Whitey: United States of America v. James J. Bulger

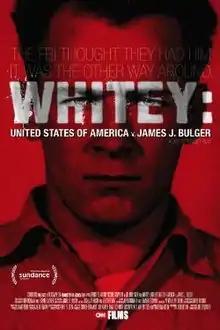
Sundance Film Festival poster

Whitey: United States of America v. James J. Bulger is a 2014 American biographical documentary film produced and directed by Joe Berlinger. It is produced by CNN Films and Radical Media. Its world premiere was at the 2014 Sundance Film Festival on January 18, 2014.